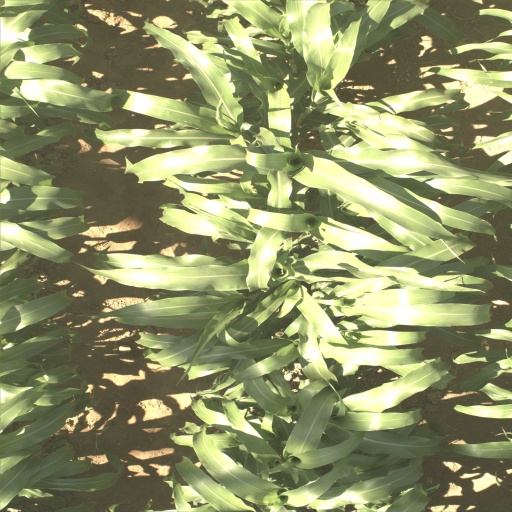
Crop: sorghum